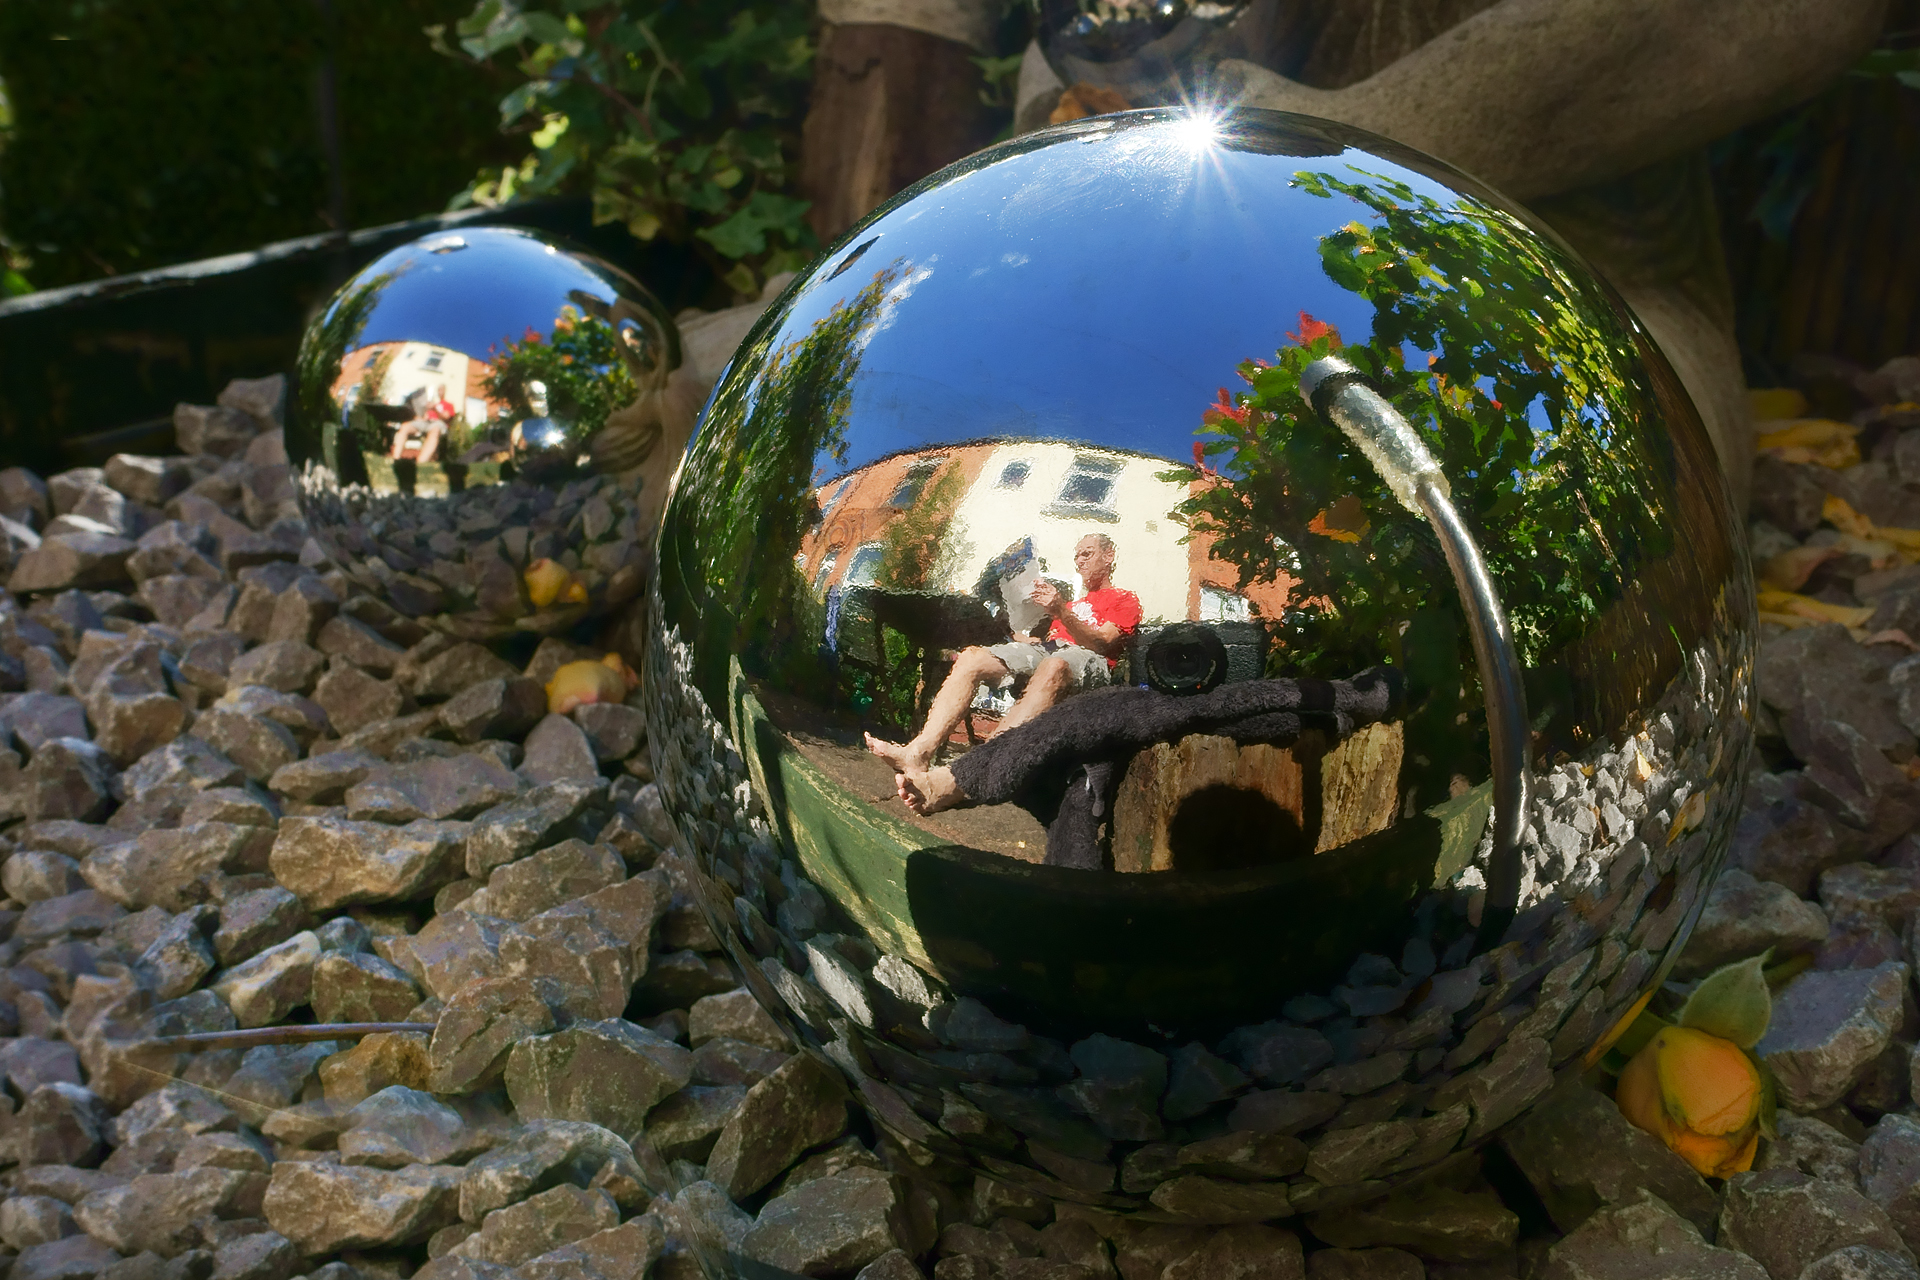
man, person, sunshine, sun, round, building, summer, blue, sunburst, garden, fish, world, earth, seasons, eye, ball, reflections, fisheye, sony, wakefield, starburst